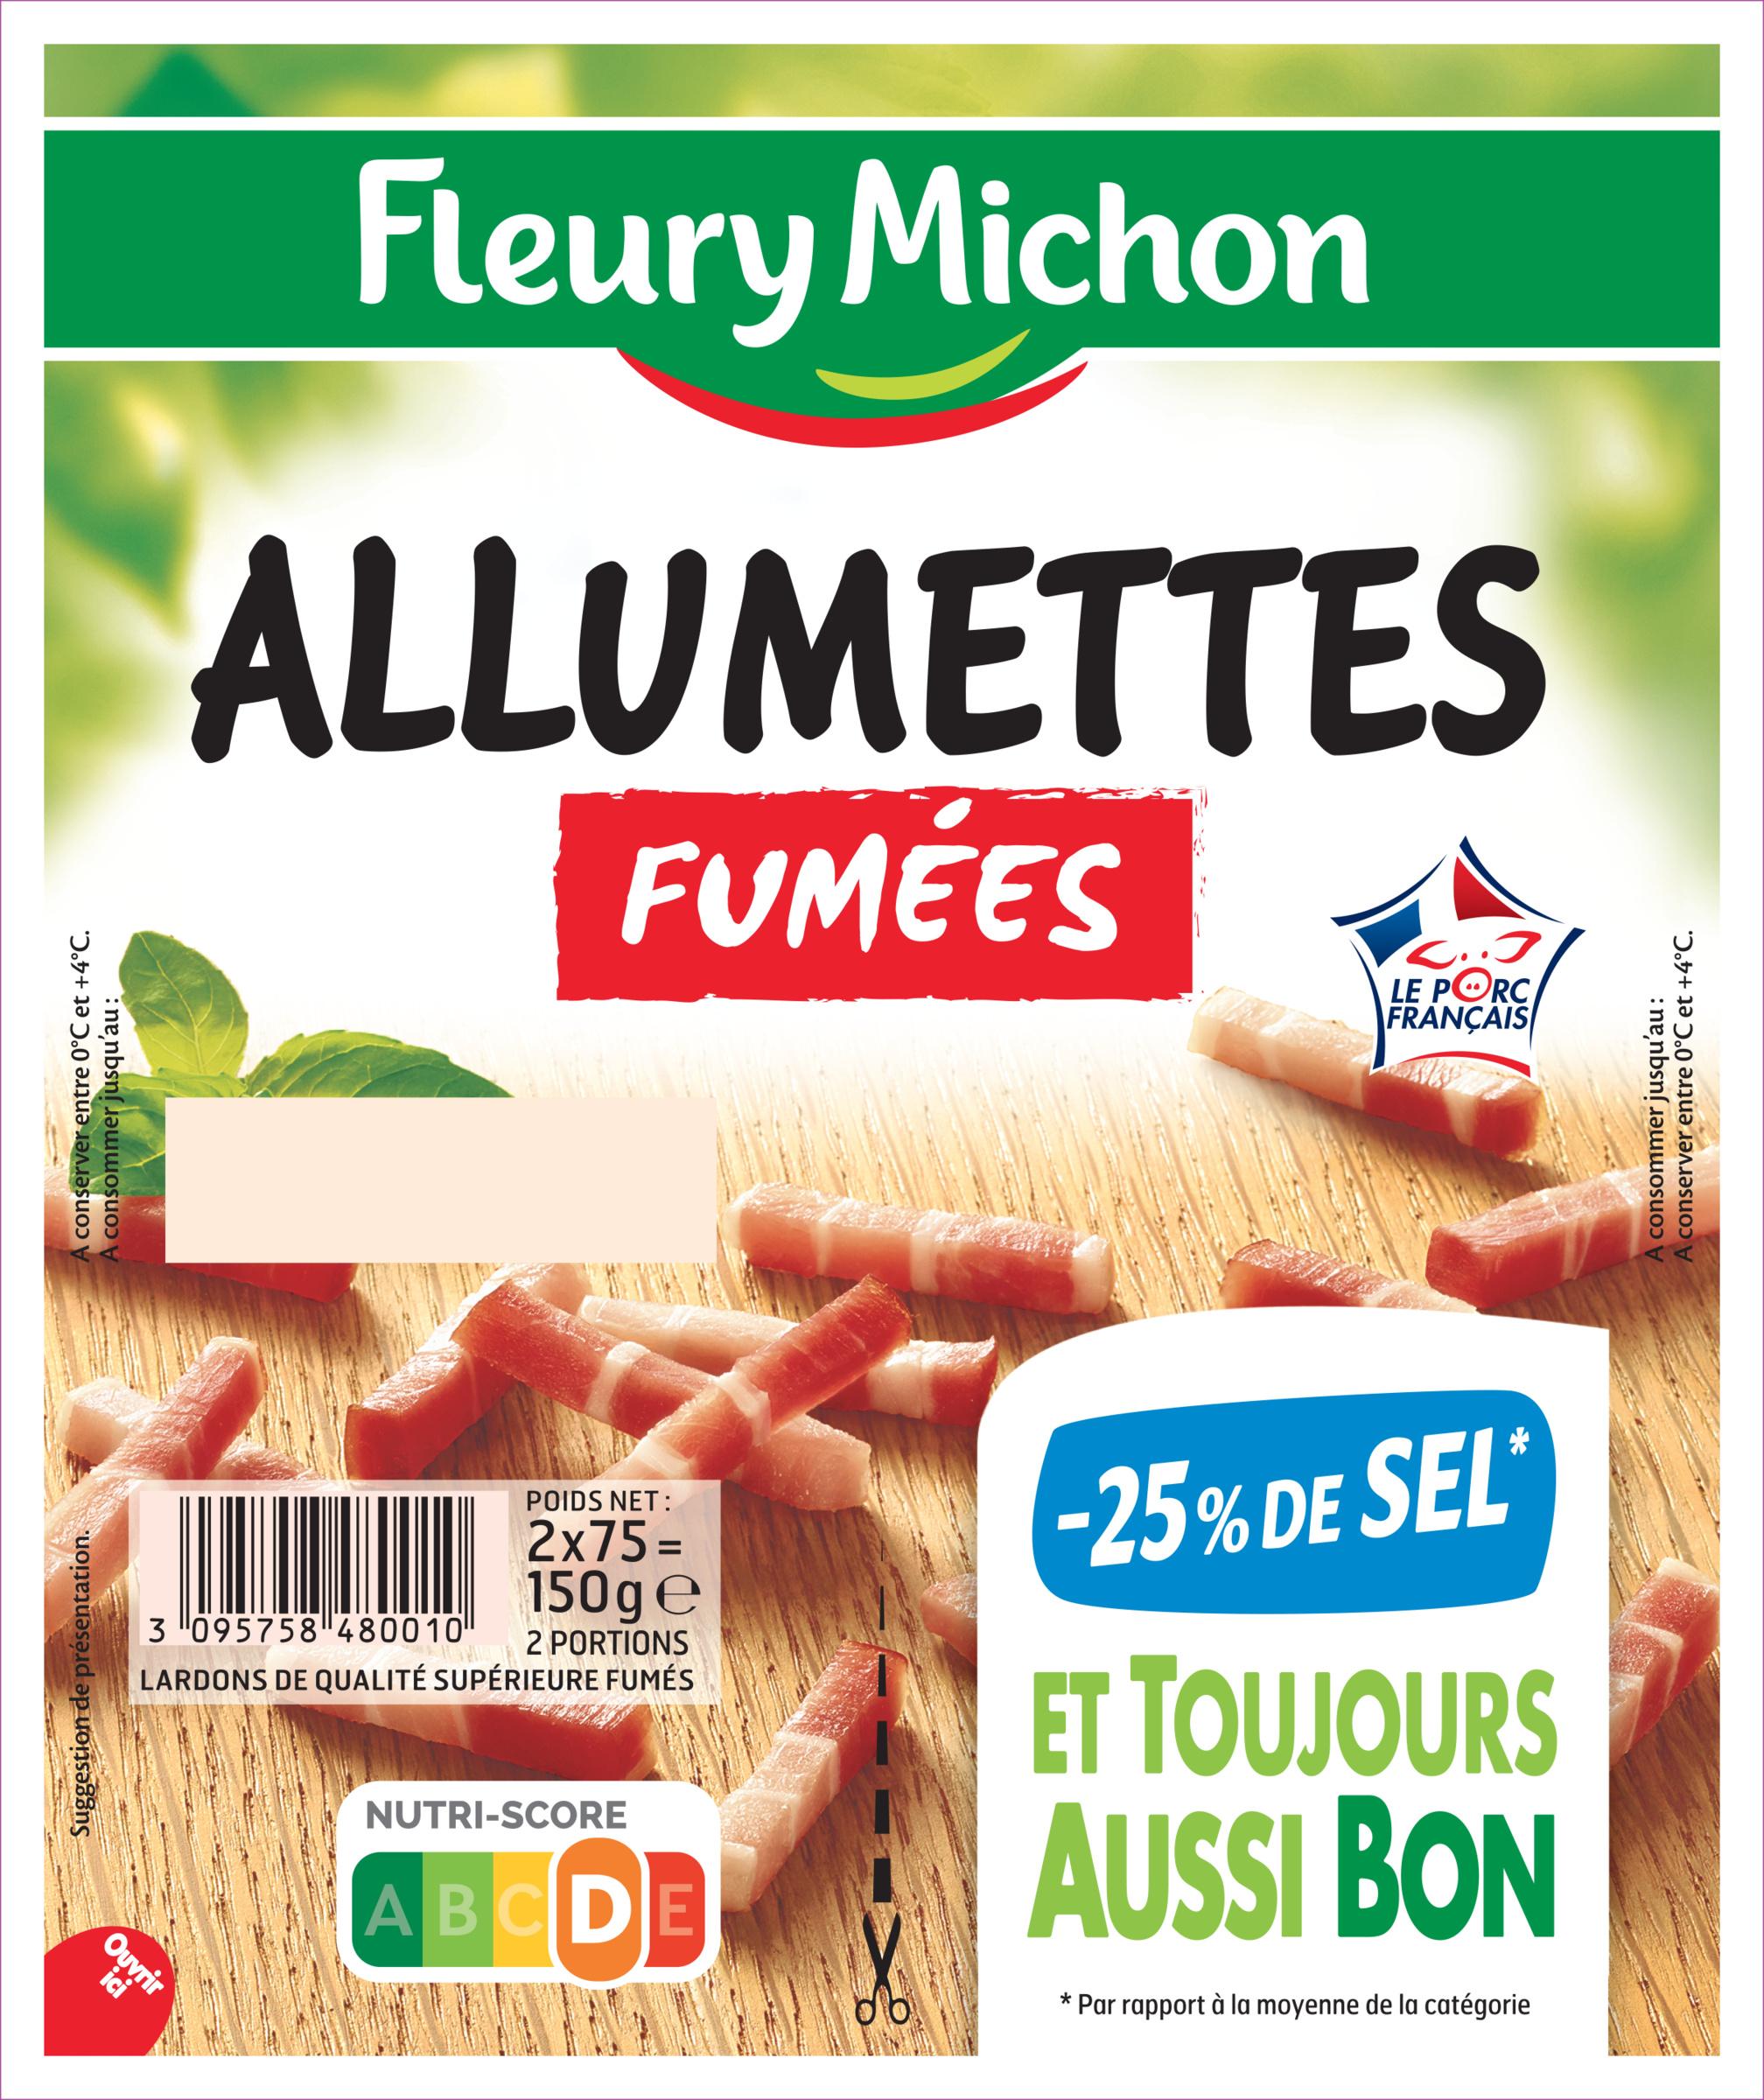
Nutri-Score label: nutriscore-d